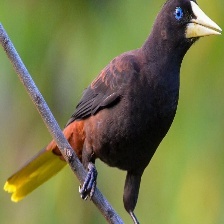
Species: CRESTED OROPENDOLA
Scientific name: PSAROCOLIUS DECUMANUS